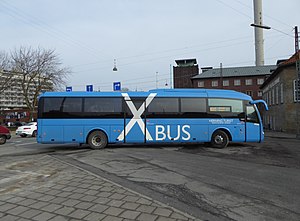
Xbus / Historie
X Busserne kan kendes på det lyseblå design og de store hvide X'er.
Midttrafik bus line 912X at Aarhus Rutebilstation in Denmark.
X Bus er et system af ekspresbusser i Jylland, der særligt sørger for forbindelse mellem byer, der ikke umiddelbart er forbundet af tognettet. X Busserne kører gerne over lange afstande med få stop, fortrinsvist i større byer, hvilket minimerer rejsetiden. X Busserne bruges bl.a. meget af unge, der i weekenderne rejser mellem studiested og hjemby.